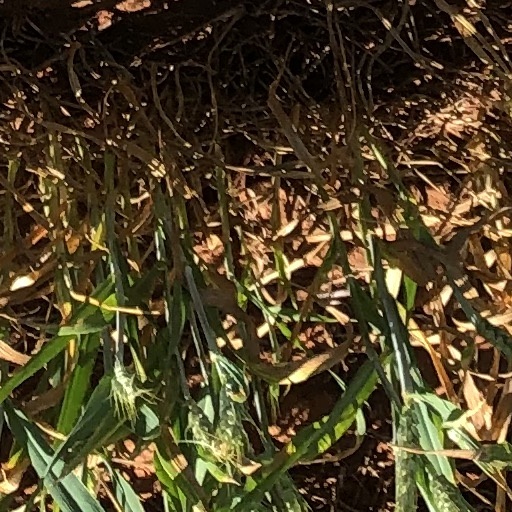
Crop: wheat